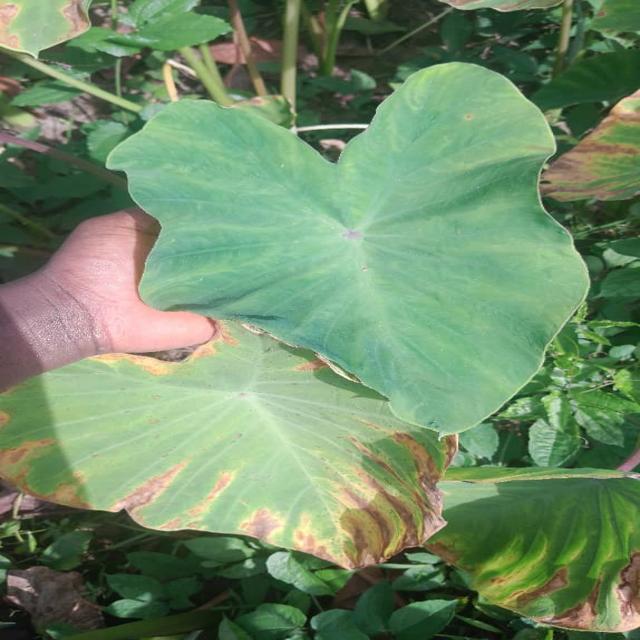
Label: Healthy